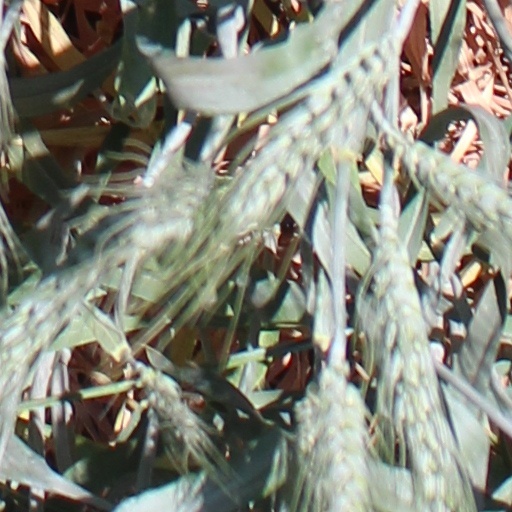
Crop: wheat